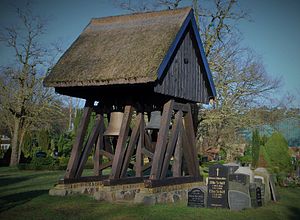
Fischland-Darß-Zingst / Darß
Fritstående klokketårn nær Kirken ""der Fischerkirche"" i Born a. Darß"
Fischland-Darß-Zingst er en 45 kilometer lang halvø på Østersøkysten mellem Rostock og Stralsund. Den adskiller Darß-Zingster Boddenkette fra det åbne vand i Østersøen. Den sydvestlige del af halvøen hedder Fischland, så Darß og længst mod øst Zingst. Det nordligste punkt på halvøen er Darßer Ort, hvor der er et fyrtårn.